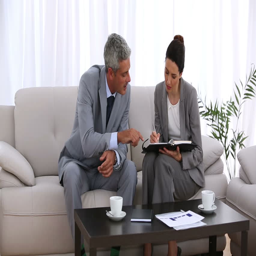
businessman arranging an appointment with a colleague while they are in the sitting room